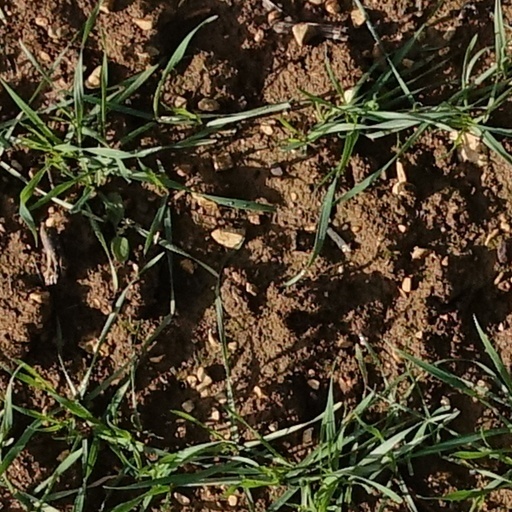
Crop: wheat